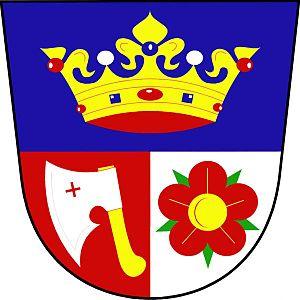
Kájov est une commune du district de Český Krumlov, dans la région de Bohême-du-Sud, en République tchèque. Sa population s'élevait à 1 857 habitants en 2020.